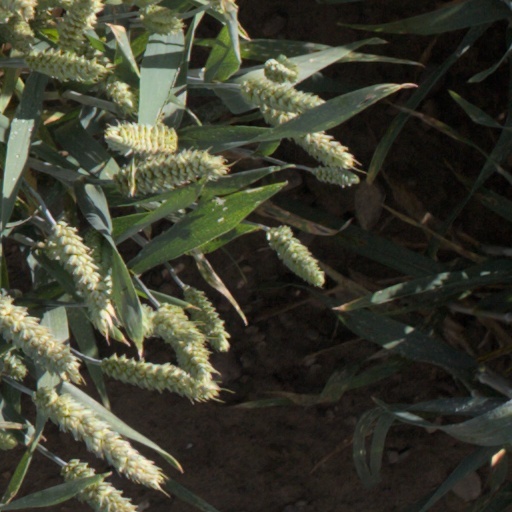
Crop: wheat